Lippisch P.15

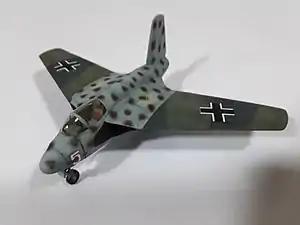
Model of the Li P.15 Diana

The Lippisch P.15 was a proposed World War II German fighter aircraft.